Jim Lawn

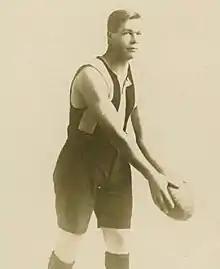
Lawn during his Collingwood career

James E. Lawn (5 May 1902 – 10 August 1972) was an Australian rules footballer who played with Collingwood in the Victorian Football League (VFL).